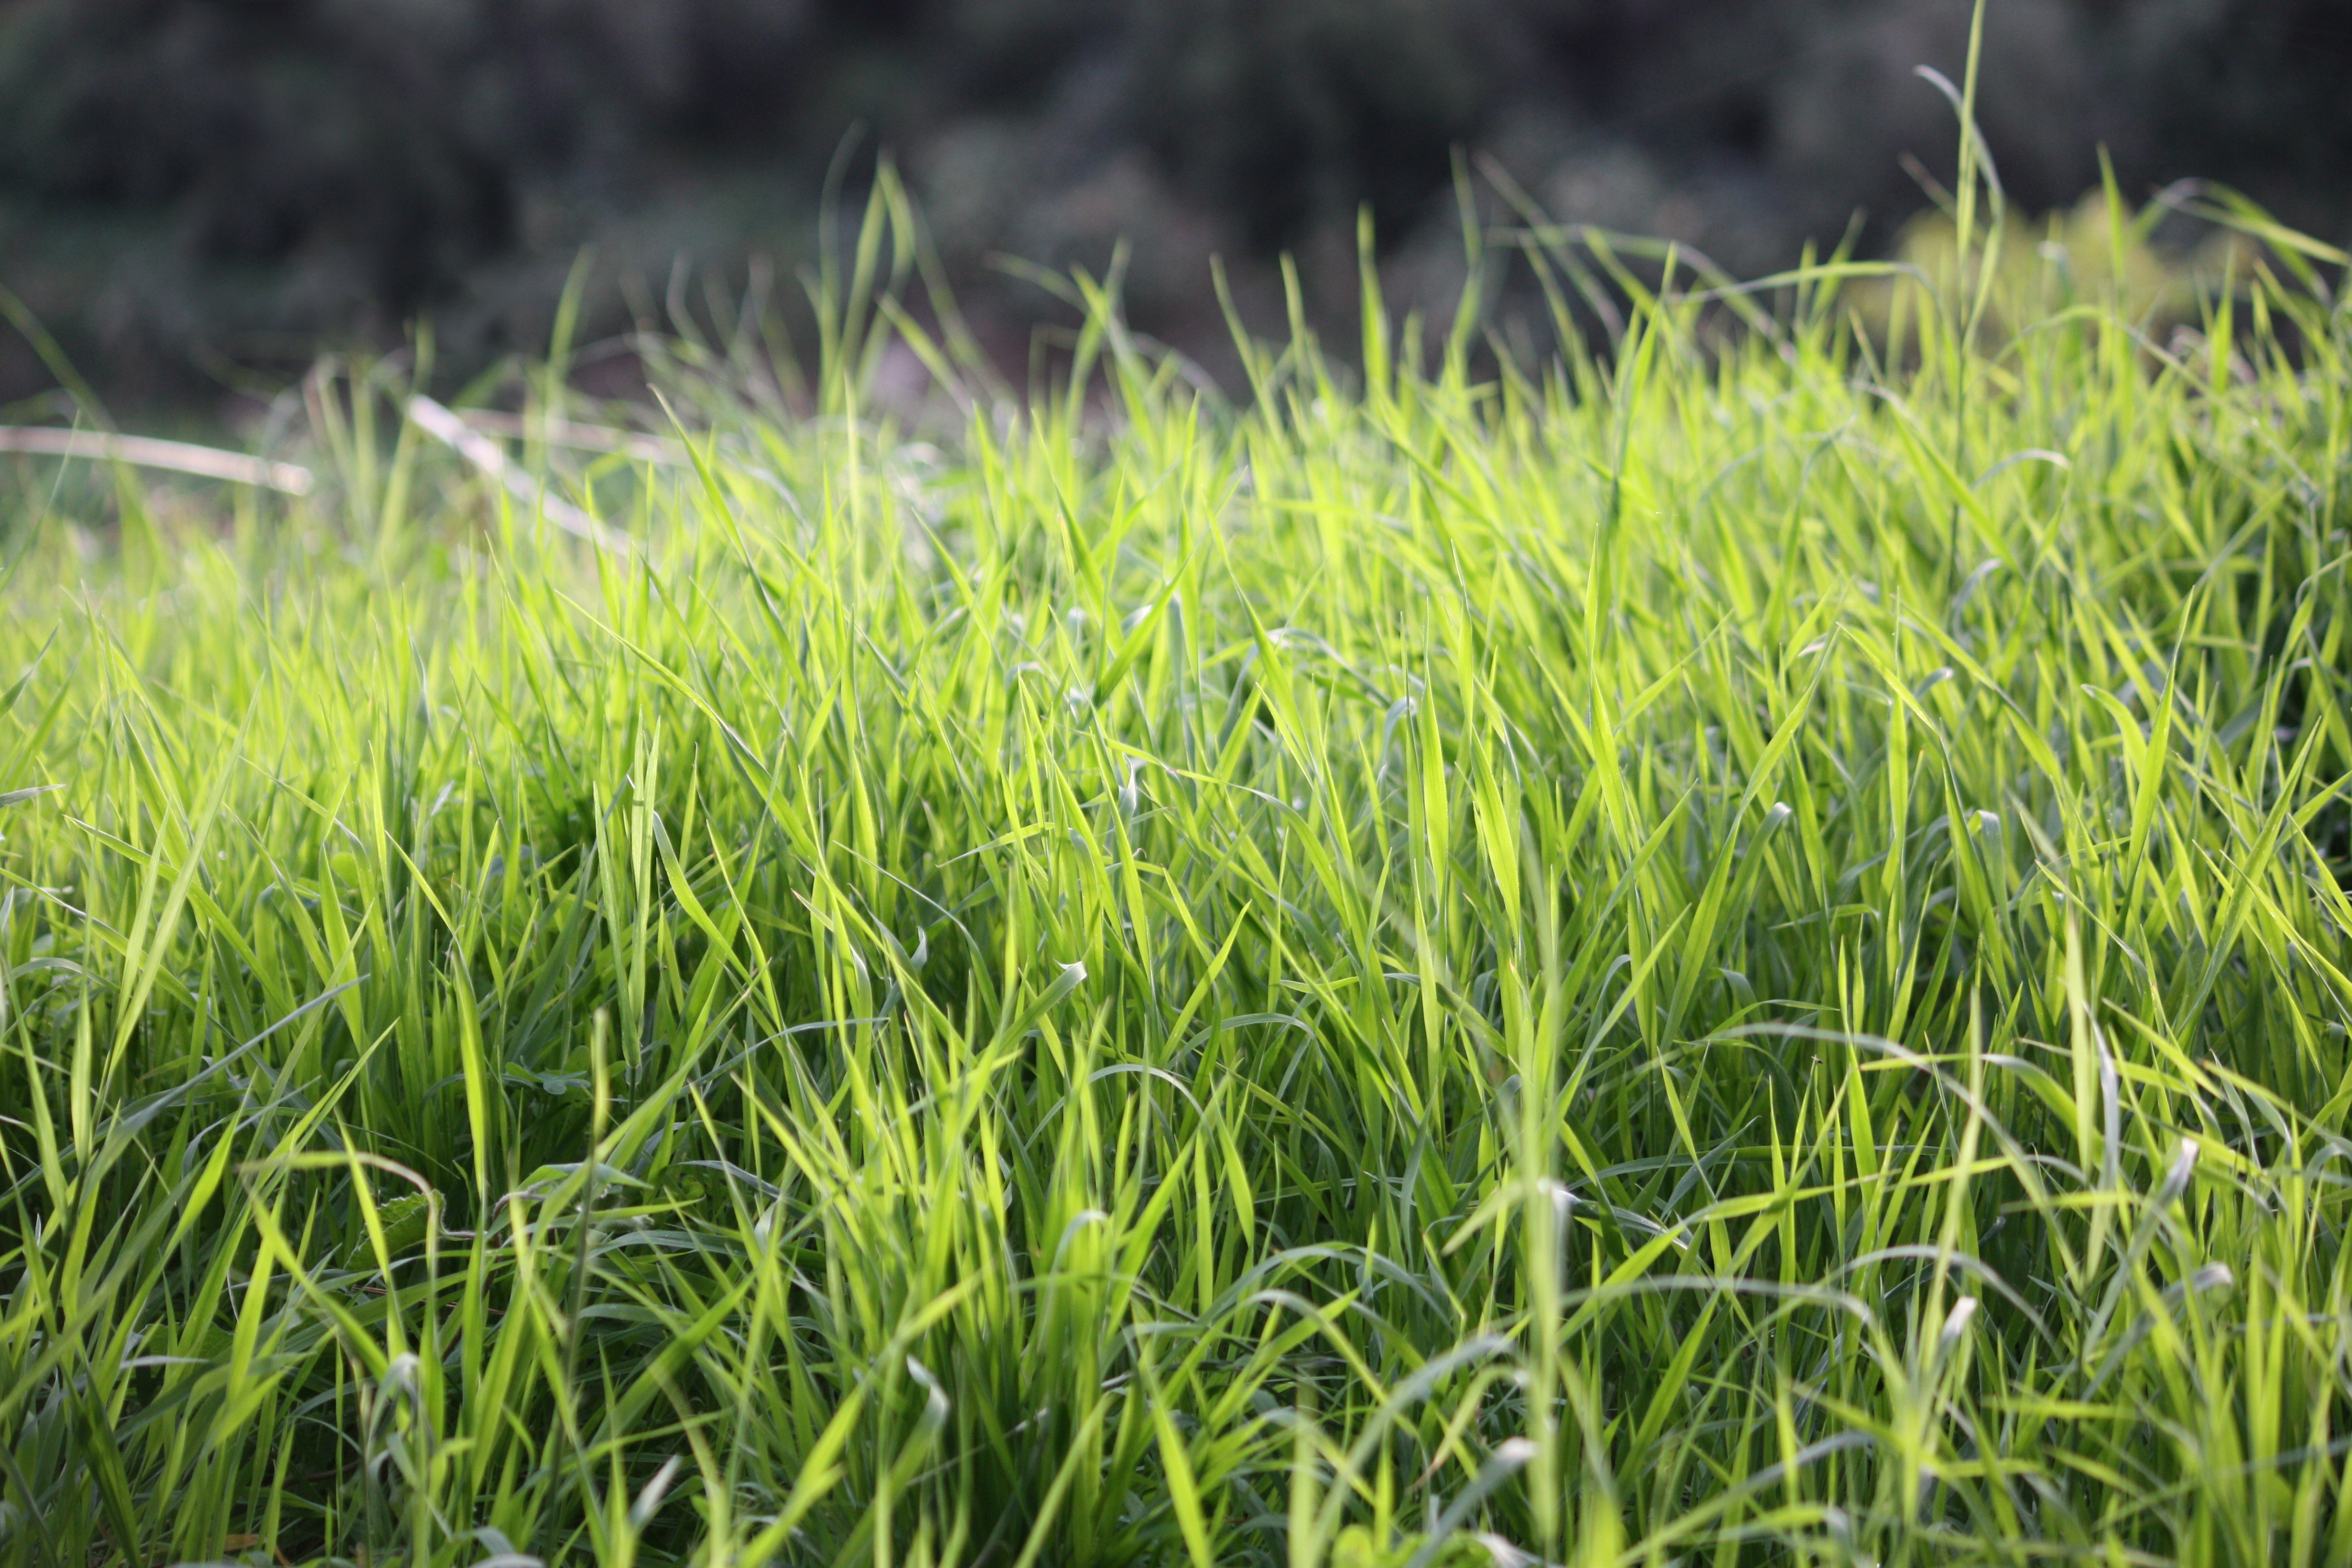
nature, grass, plant, field, lawn, meadow, prairie, flower, summer, green, crop, pasture, park, soil, agriculture, garden, season, plants, prato, grassland, vegetation, campaign, meadows, flooring, grass family, land plant